X-Men: The Hidden Years

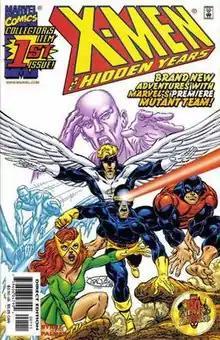
Cover art for "X-Men: The Hidden Years" #1

X-Men: The Hidden Years was a comic book series published by Marvel Comics, which starred the company's popular superhero team, the X-Men. It was written by John Byrne, with illustrations by Byrne and Tom Palmer.